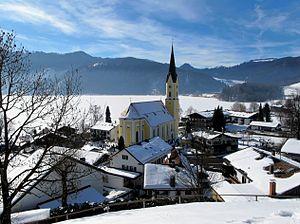
L’abbaye de Schliersee est une ancienne collégiale bénédictine à Schliersee, dans le Land de Bavière et le diocèse de Freising.